Randomness

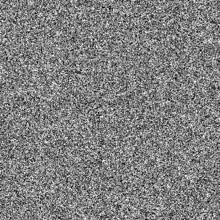
A pseudorandomly generated bitmap

In common usage, randomness is the apparent or actual lack of definite pattern or predictability in information. A random sequence of events, symbols or steps often has no order and does not follow an intelligible pattern or combination. Individual random events are, by definition, unpredictable, but if there is a known probability distribution, the frequency of different outcomes over repeated events (or "trials") is predictable. For example, when throwing two dice, the outcome of any particular roll is unpredictable, but a sum of 7 will tend to occur twice as often as 4. In this view, randomness is not haphazardness; it is a measure of uncertainty of an outcome. Randomness applies to concepts of chance, probability, and information entropy.